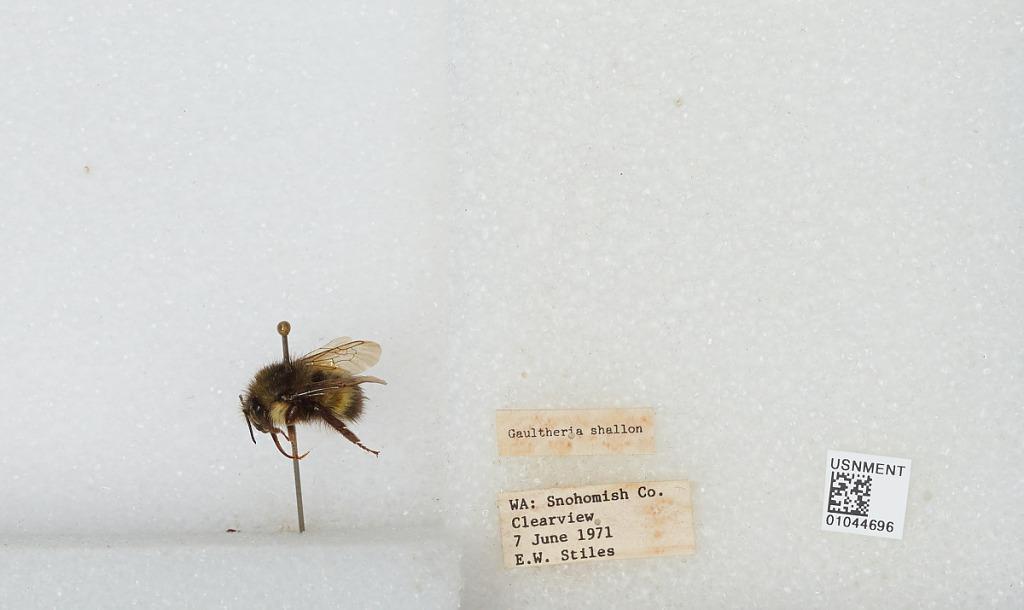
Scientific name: Bombus sp.
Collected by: E. Stiles
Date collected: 1971-6-7
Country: United States
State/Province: Washington
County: Snohomish
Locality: Clearview
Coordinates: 47.8292, -122.145